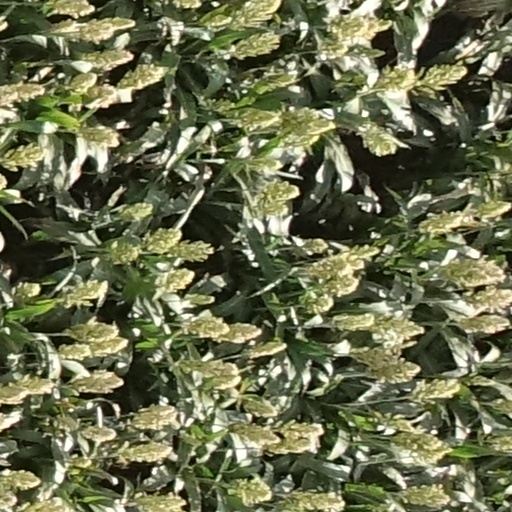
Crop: sorghum